University for Development Studies

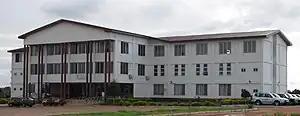
The University for Development Studies

The University for Development Studies, Tamale was established in 1992 as a multi-campus institution. It is the fifth public university to be established in Ghana. This deviates from the usual practice of having universities with central campuses and administrations. It was created with the four northern regions of the country in mind. These are the Brong Ahafo Region, Northern Region, Upper East Region and the Upper West Region.